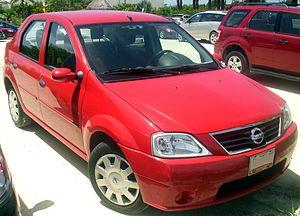
La Logan I est une automobile du groupe Renault vendue en Europe sous la marque Dacia entre 2004 et 2012 et sous la marque Renault depuis 2004 sur les autres marchés.